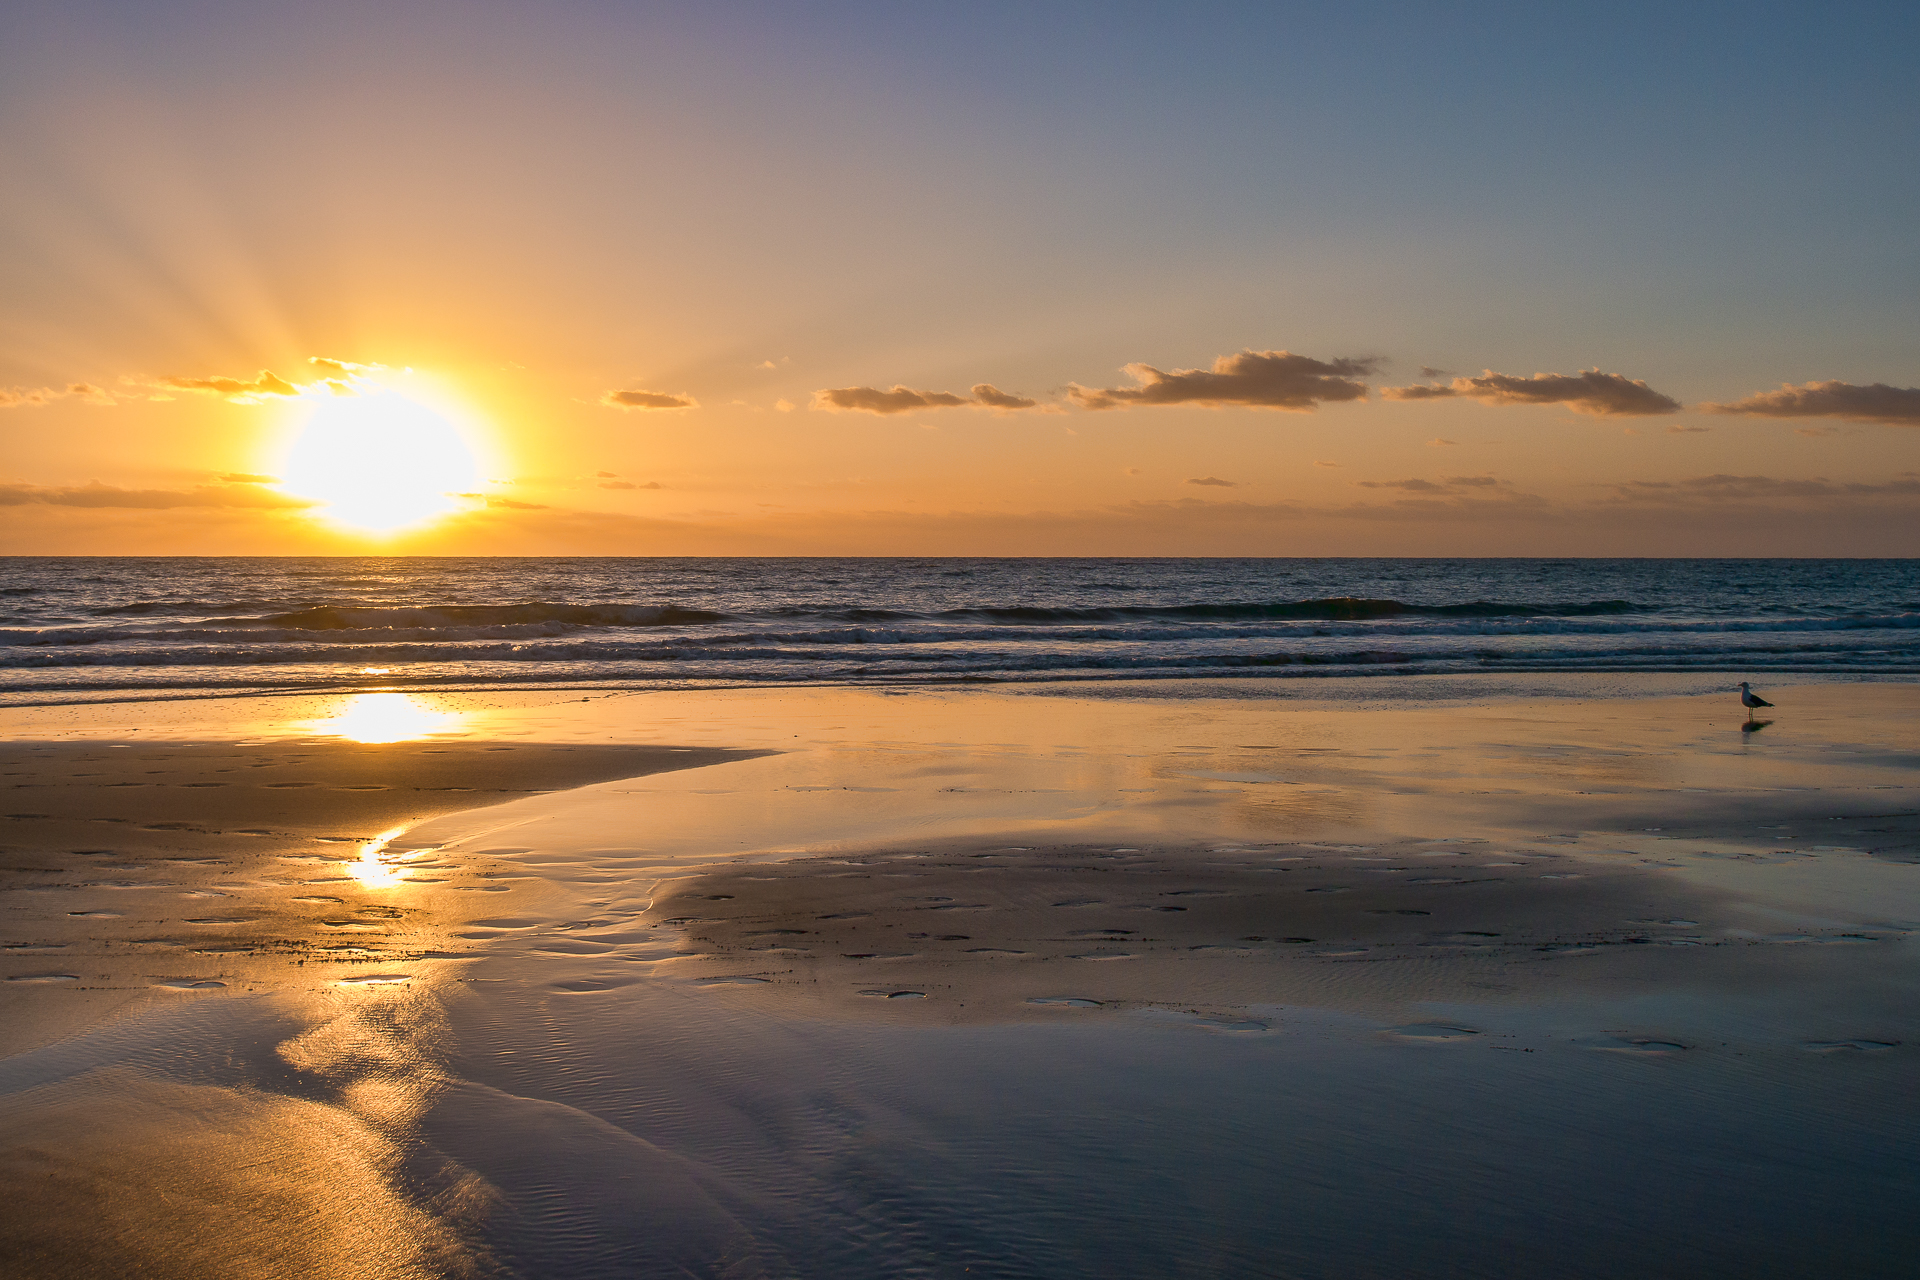
beach, sea, coast, sand, ocean, horizon, cloud, sun, sunrise, sunset, sunlight, morning, shore, wave, dawn, dusk, evening, golden, reflection, seascape, body of water, 2015, meer, panasoniclumixg5, olympusm918mm, fuerteventura, costacalma, afterglow, holdenhour, wind wave